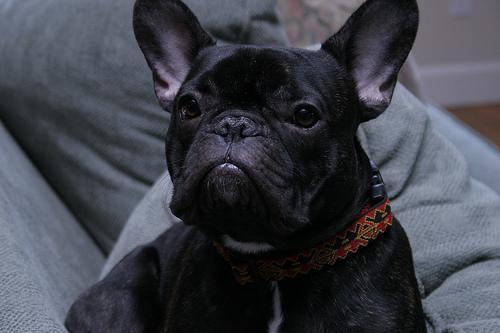
French_bulldog